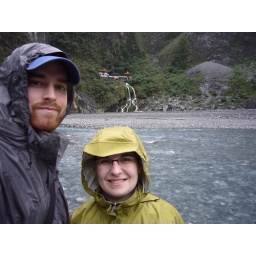
and in front of the eternal waterfall memorial to the workers who build the east-west cross island highway in Taiwan